George Edmund Butler

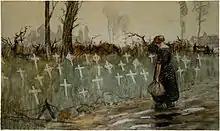
A woman in a long dress stands at a roadside looking at a collection of thirty white cross grave markers, surrounded by grass, in a field beside the road.

Butler enrolled at the Wellington School of Design in 1890. In 1892 he joined the avant-garde Wellington Art Club, founded by Nairn, and soon established a local reputation for his paintings of seascapes. In 1897, Butler went to Sydney with the Wellington art dealer McGregor Wright to study pictures in the National Art Gallery of New South Wales. Between 1898 and 1900, Butler undertook art studies abroad. During a period spent in England, Butler married his first wife, Sarah Jane Popplestone, on 29 April 1899 at Lyndhurst, Hampshire. Butler studied at the Lambeth School of Art, and the Académie Julian in Paris, where he gained honours. He later studied at the Antwerp Academy, winning a gold medal and laurel wreath in 1900.